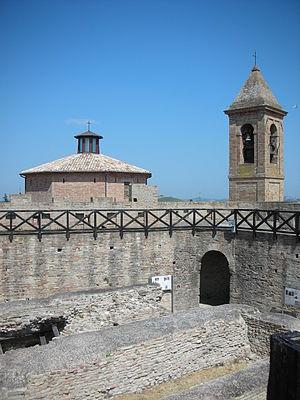
Rocca de Urbisaglia, intérieur. En arrière-plan, la coupole et le clocher de la Collegiata di San Lorenzo
La Rocca de Urbisaglia est une fortification militaire qui remonte au début du XVIᵉ siècle, construite en incluant des ruines de structures médiévales précédentes, à leur tour bâties sur des murs romains.